Emmanuel Macron

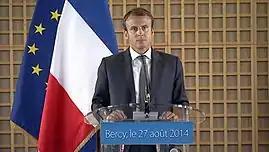

He was appointed as the Minister of Economics and Industry in the second Valls Cabinet on 26 August 2014, replacing Arnaud Montebourg. He was the youngest Minister of Economics since Valéry Giscard d'Estaing in 1962. Macron was branded by the media as the "Anti-Montebourg" due to being pro-EU and much more liberal, while Montebourg was eurosceptic and left-wing. As Minister of Economics, Macron was at the forefront of pushing through business-friendly reforms. On 17 February 2015, prime minister Manuel Valls pushed Macron's signature law package through a reluctant parliament using the special 49.3 procedure.